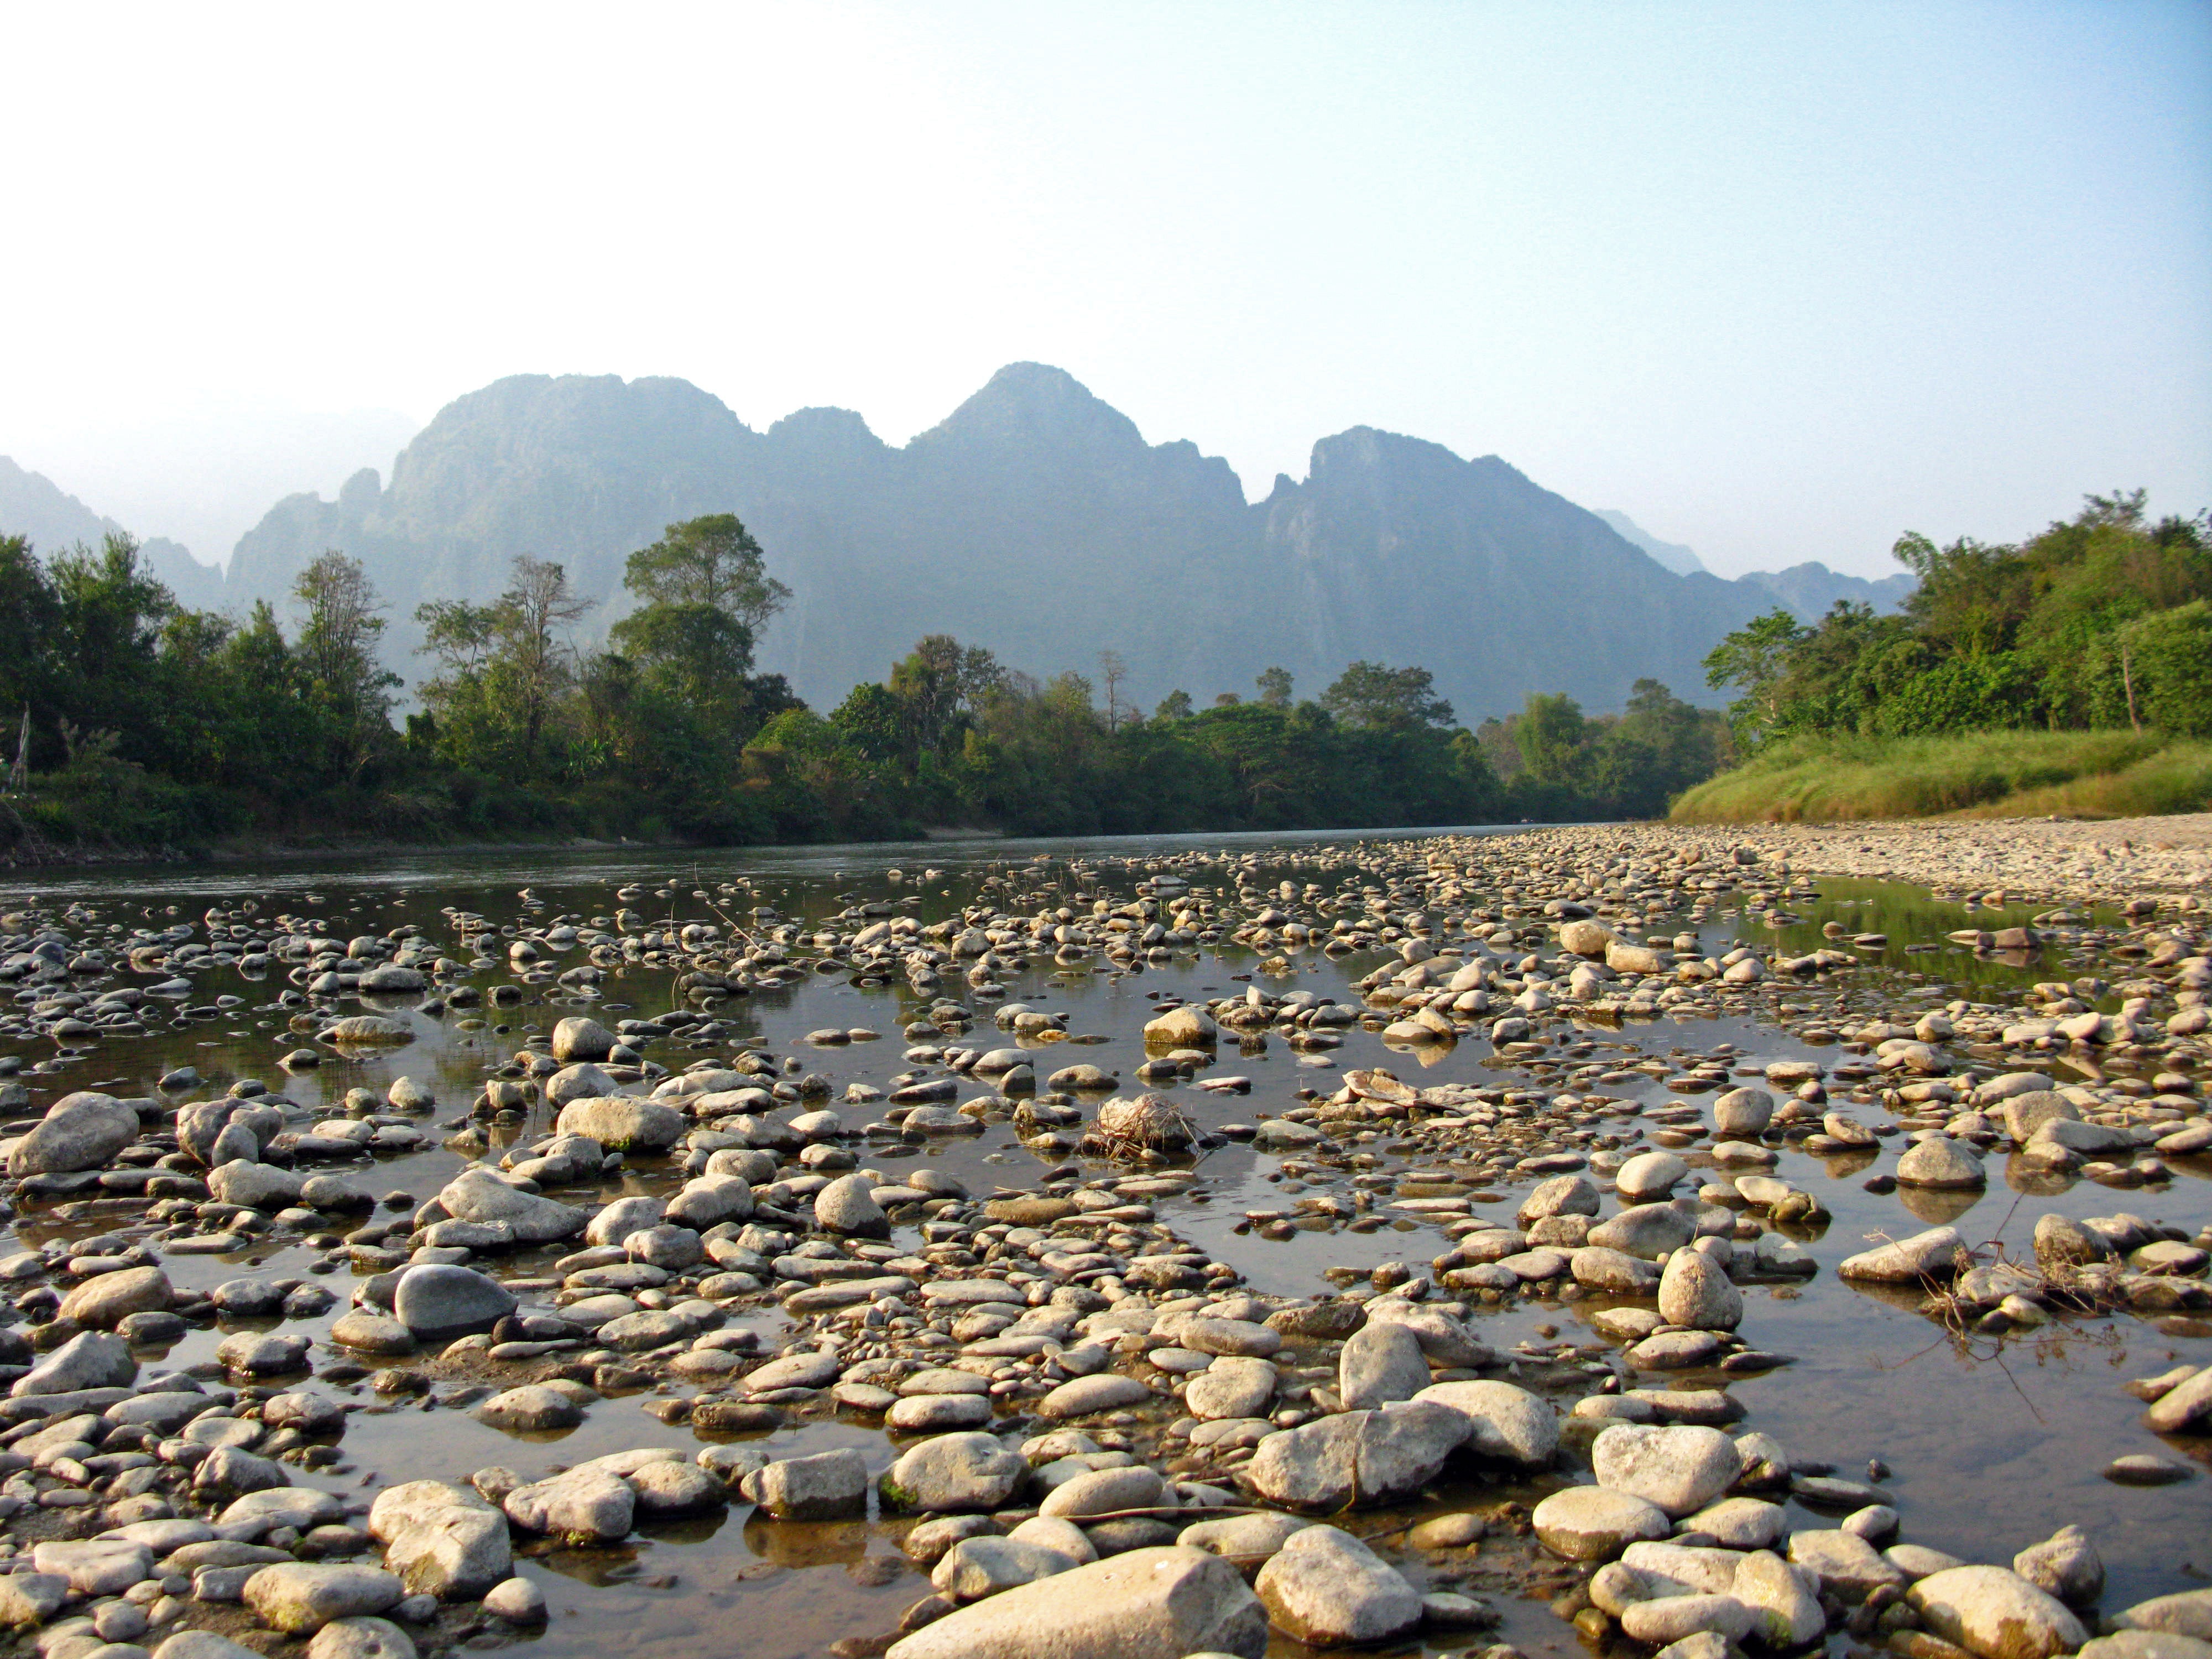
landscape, sea, coast, water, nature, rock, wilderness, mountain, sun, shore, lake, river, valley, stream, bay, reservoir, stones, mountains, plateau, loch, laos, vang vieng, natural environment, kasterberge, xong